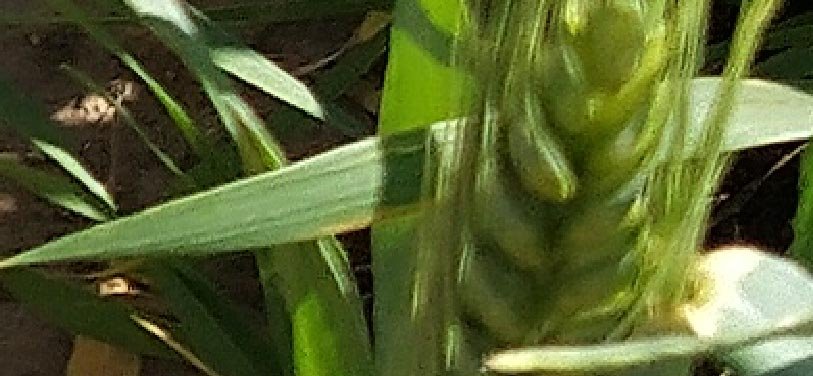
Label: Wheat___Healthy